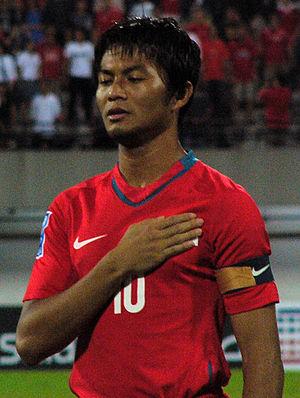
Indra Sahdan Daud, né le 5 mars 1979 à Singapour, est un footballeur international singapourien. Il évolue au poste d'attaquant.